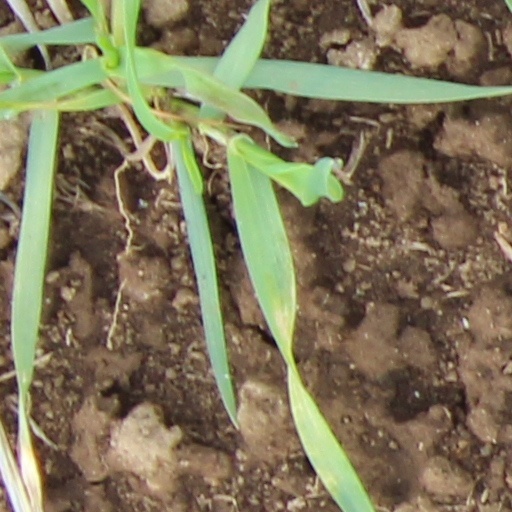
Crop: wheat